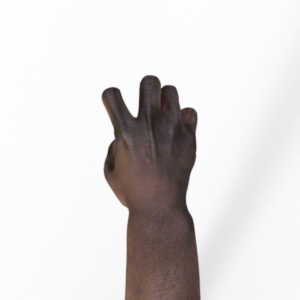
Label: rock